Sindhi language

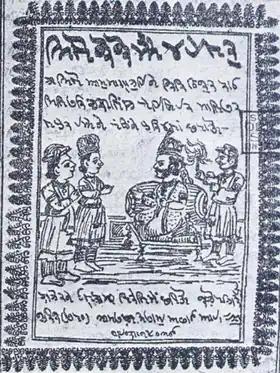
Cover of a book containing the epic Dodo Chanesar written in "Hatvanki Sindhi" or Khudabadi script.

The name "Sindhi" is derived from the Sanskrit "síndhu", the original name of the Indus River, along whose delta Sindhi is spoken. In the Bronze Age, the primary language of this region was likely the Harappan language, but no records exist indicating when or how that language was replaced by the Indo-Aryan languages.